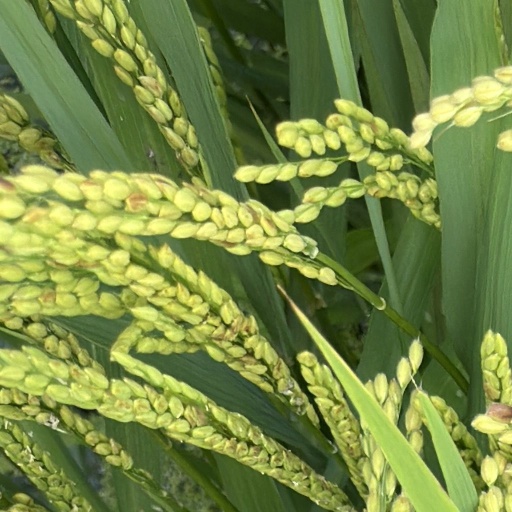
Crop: rice